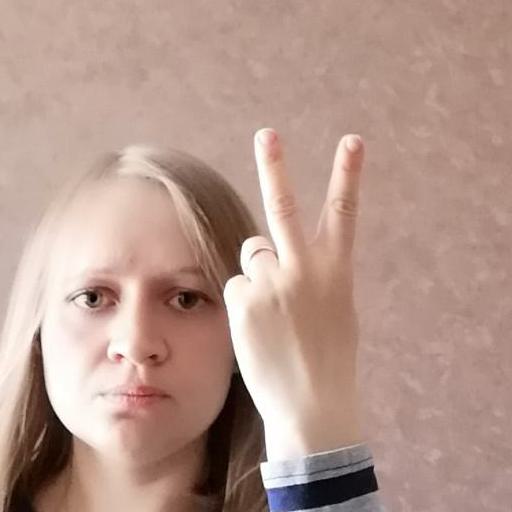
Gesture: peace_inverted